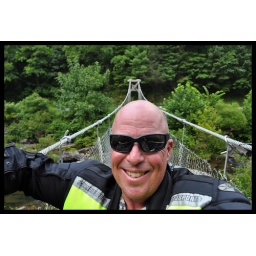
326 of 365......Standing on a swinging bridge over some river in Western North Carolina